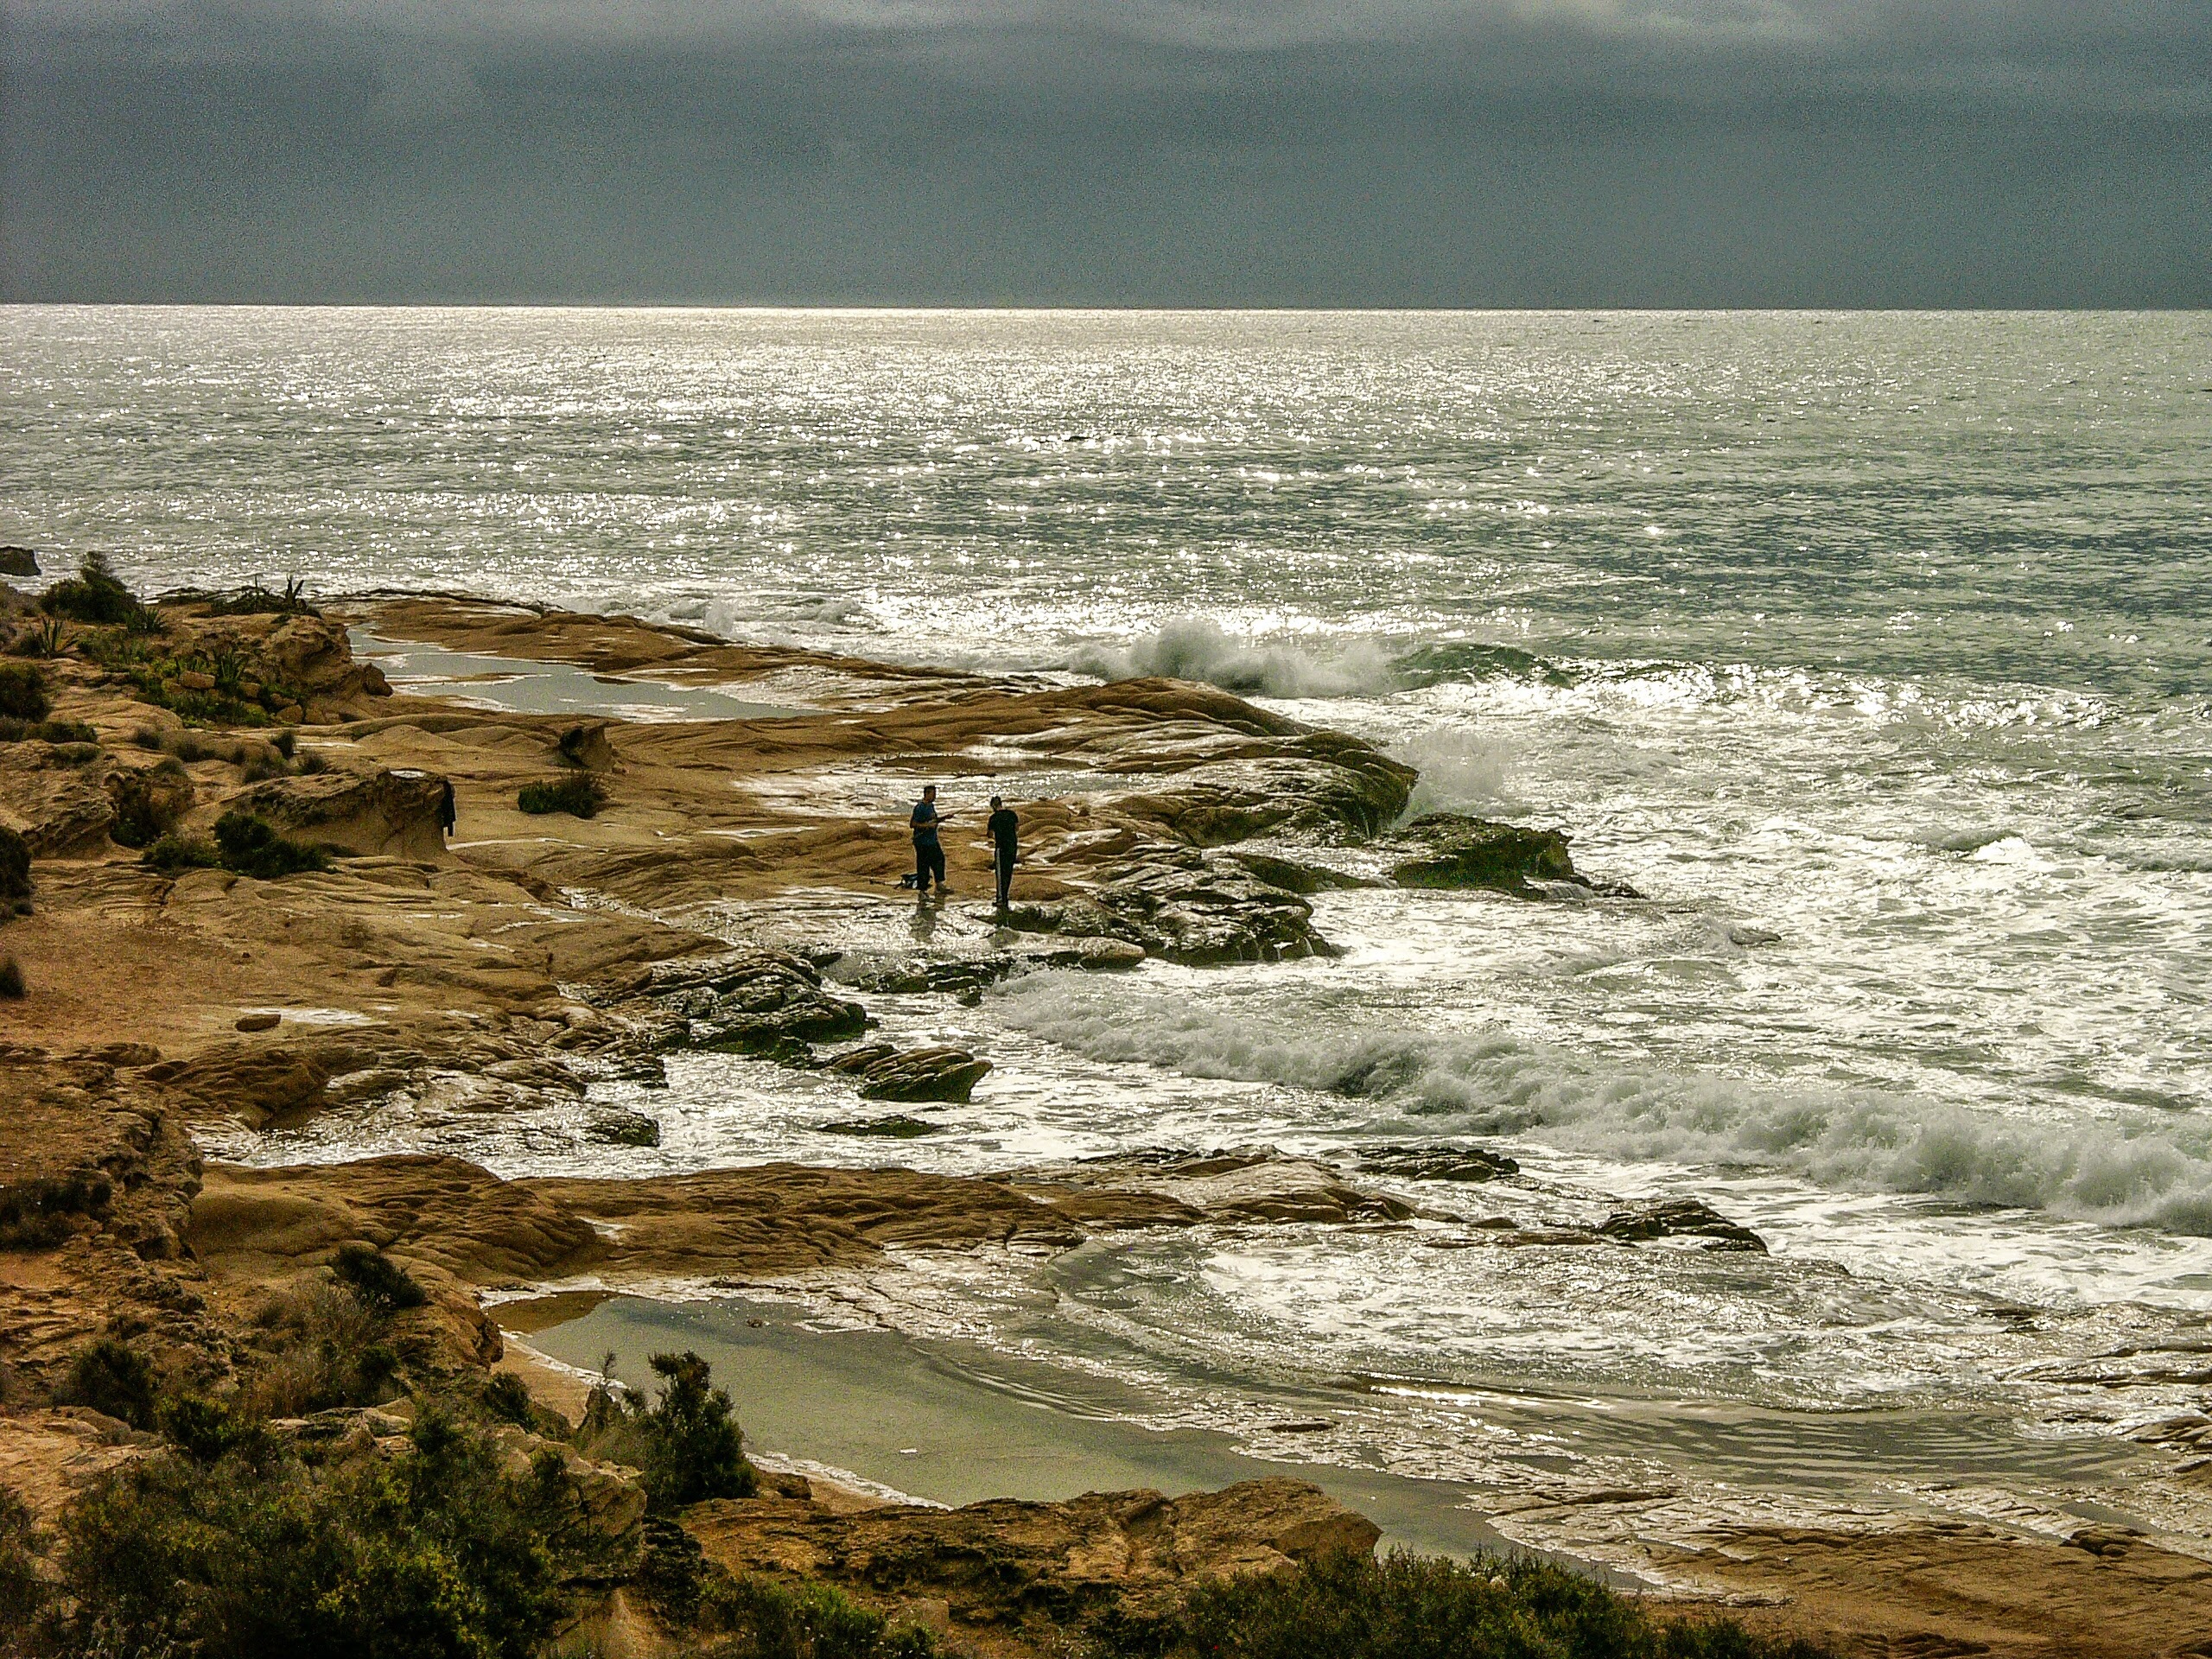
beach, landscape, sea, coast, water, nature, rock, ocean, horizon, cloud, people, hiking, cloudy, shore, wave, cliff, cove, relax, fishing, bay, terrain, material, body of water, rocks, waves, landscapes, alicante, rides, habitat, meetings, cape, mediterranean sea, wind wave, after orchards